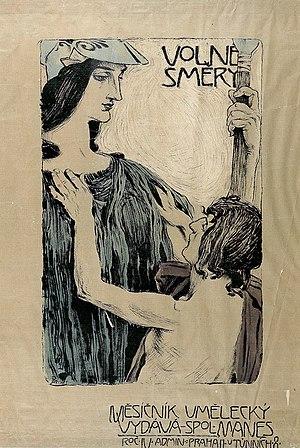
Jan Preisler, né le 17 février 1872 à Králův Dvůr et mort le 27 avril 1918 à Prague, en Autriche-Hongrie, est un peintre bohémien.